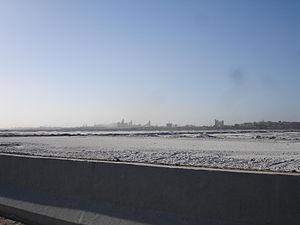
Le lac Mariout, également appelé Maryut ou Mariut, est un lac salé, ou plus exactement saumâtre, situé dans le nord de l’Égypte, à l'extrémité ouest du delta du Nil.